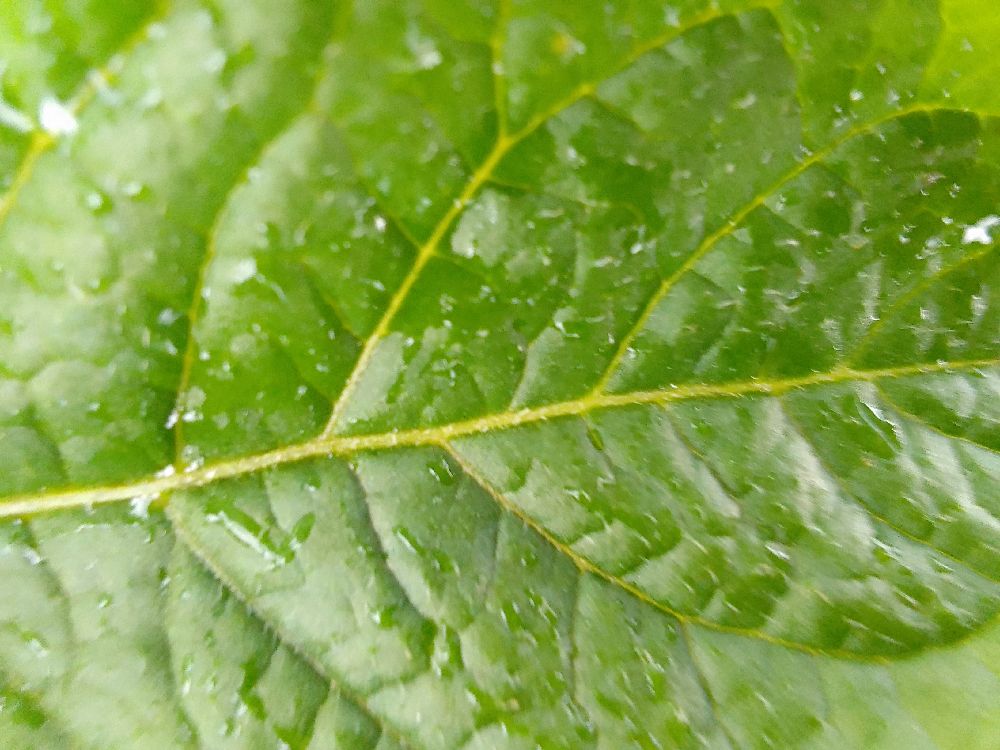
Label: Healthy